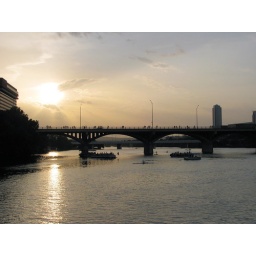
People were on the bridge or in boats in the lake waiting for the bats.